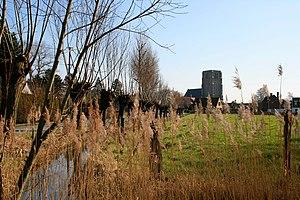
Oostkerke (Damme) (Belgique), Sint-Kwintenskerk (église Saint-Quentin).
Oostkerke est une section de la ville belge de Damme située en Région flamande dans la province de Flandre-Occidentale.